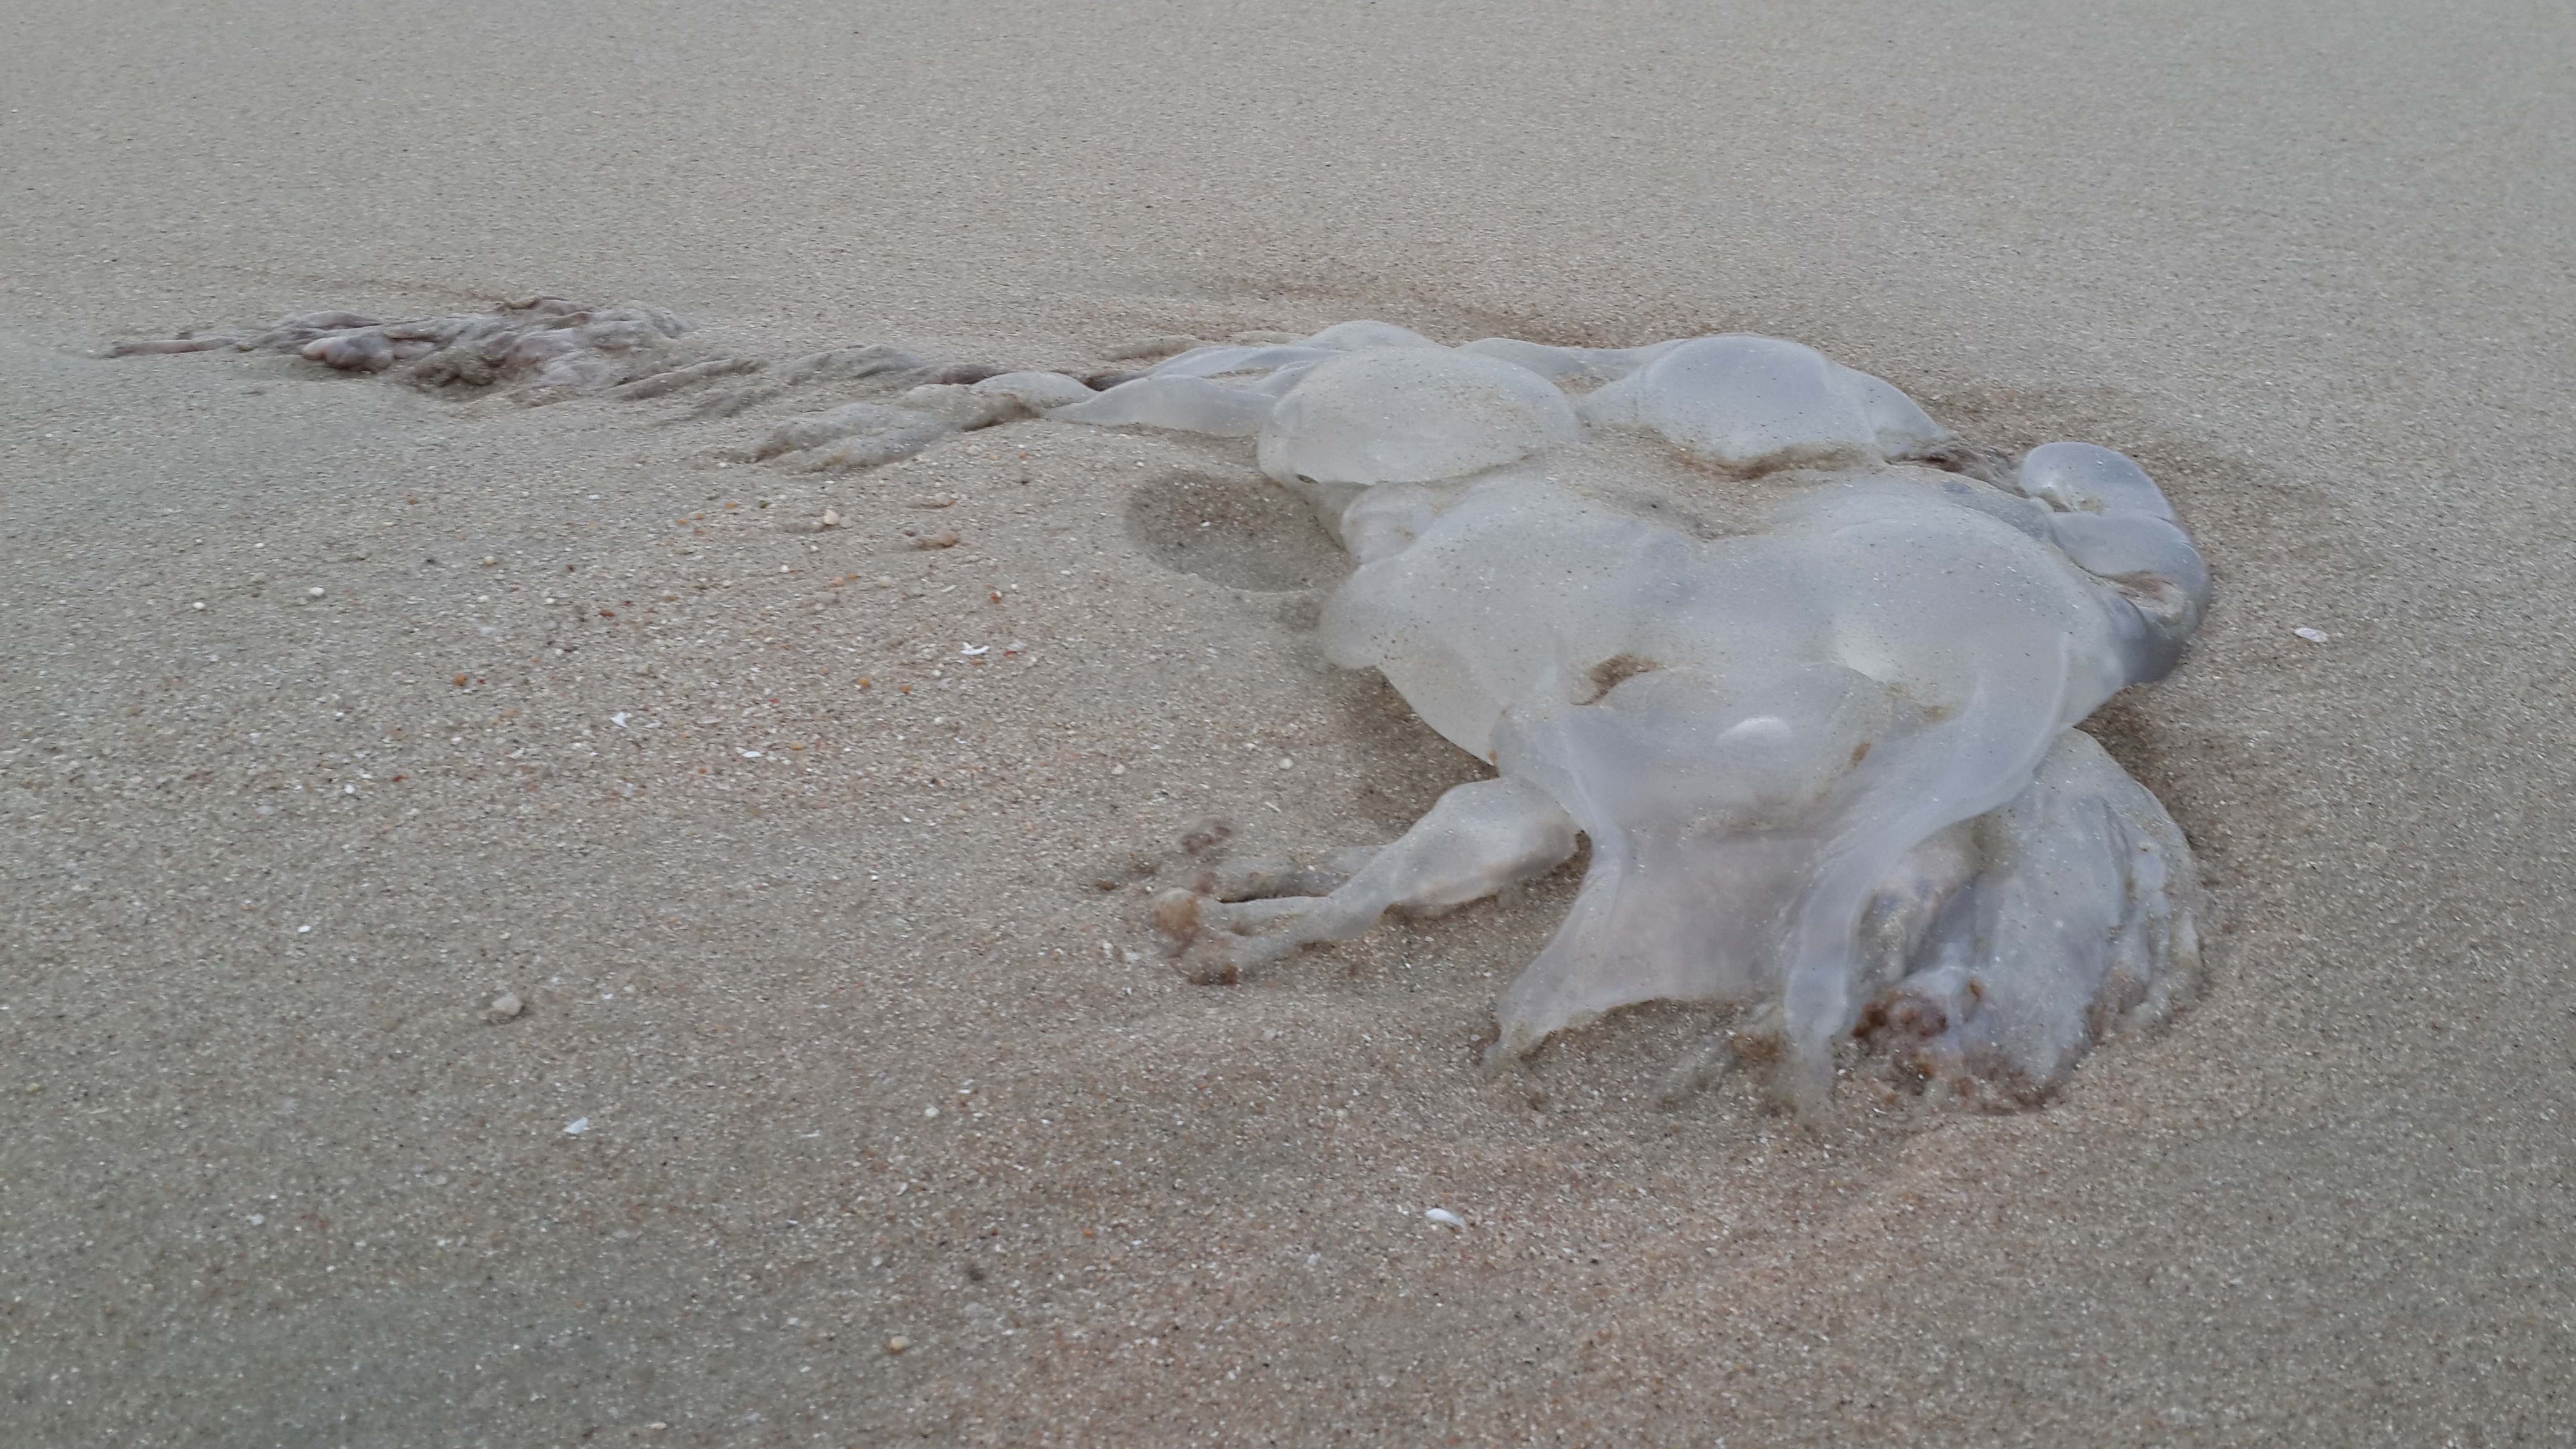
jellyfish, sand, sea, beach